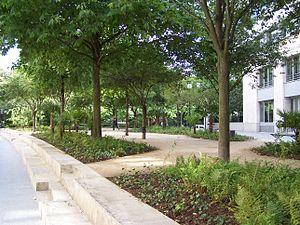
La place Mohamed-Bouazizi est une voie située dans le quartier du Parc-de-Montsouris du 14ᵉ arrondissement de Paris.